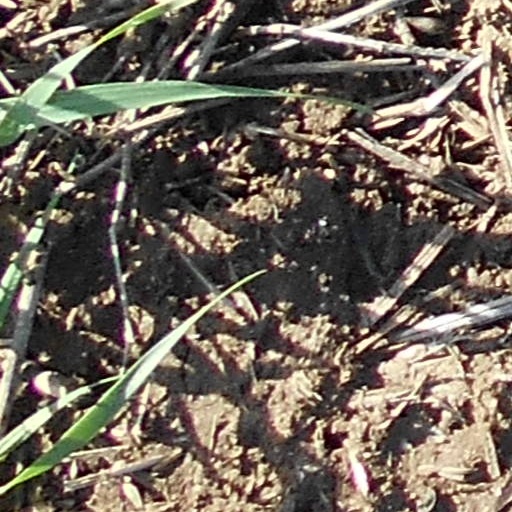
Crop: wheat